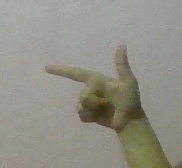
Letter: yaa